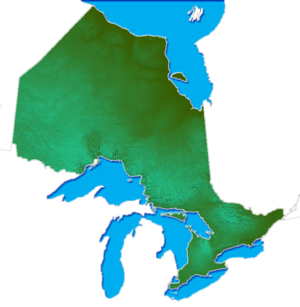
L'Ontario est la province la plus peuplée du Canada, comptant près de 13,5 millions d'habitants en 2016. Elle se trouve dans la partie centre-est du pays et a pour capitale Toronto, située dans le sud de la province. Vers le sud et le sud-ouest, le territoire de la province partage une longue frontière avec les États-Unis, dont une grande partie est constituée par les lacs Supérieur, Huron, Érié et Ontario. À l'ouest, la province est bordée par le Manitoba tandis qu'à l'est, elle partage une frontière avec le Québec.